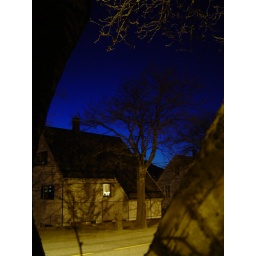
Gnarly trees by the road